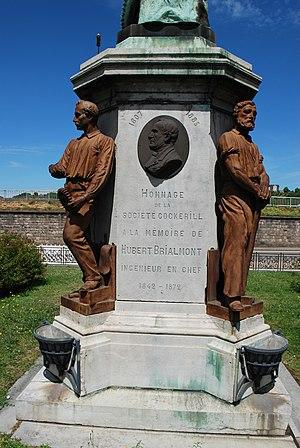
Vue du monument John Cockerill sur la place communale de Seraing.